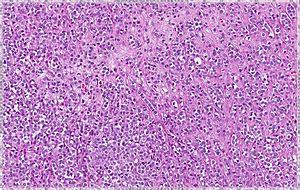
Le carcinome lobulaire invasif du sein est une forme particulière de cancer du sein.